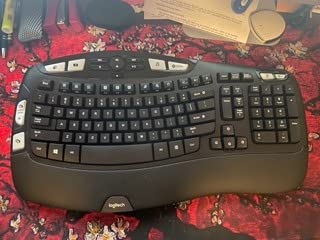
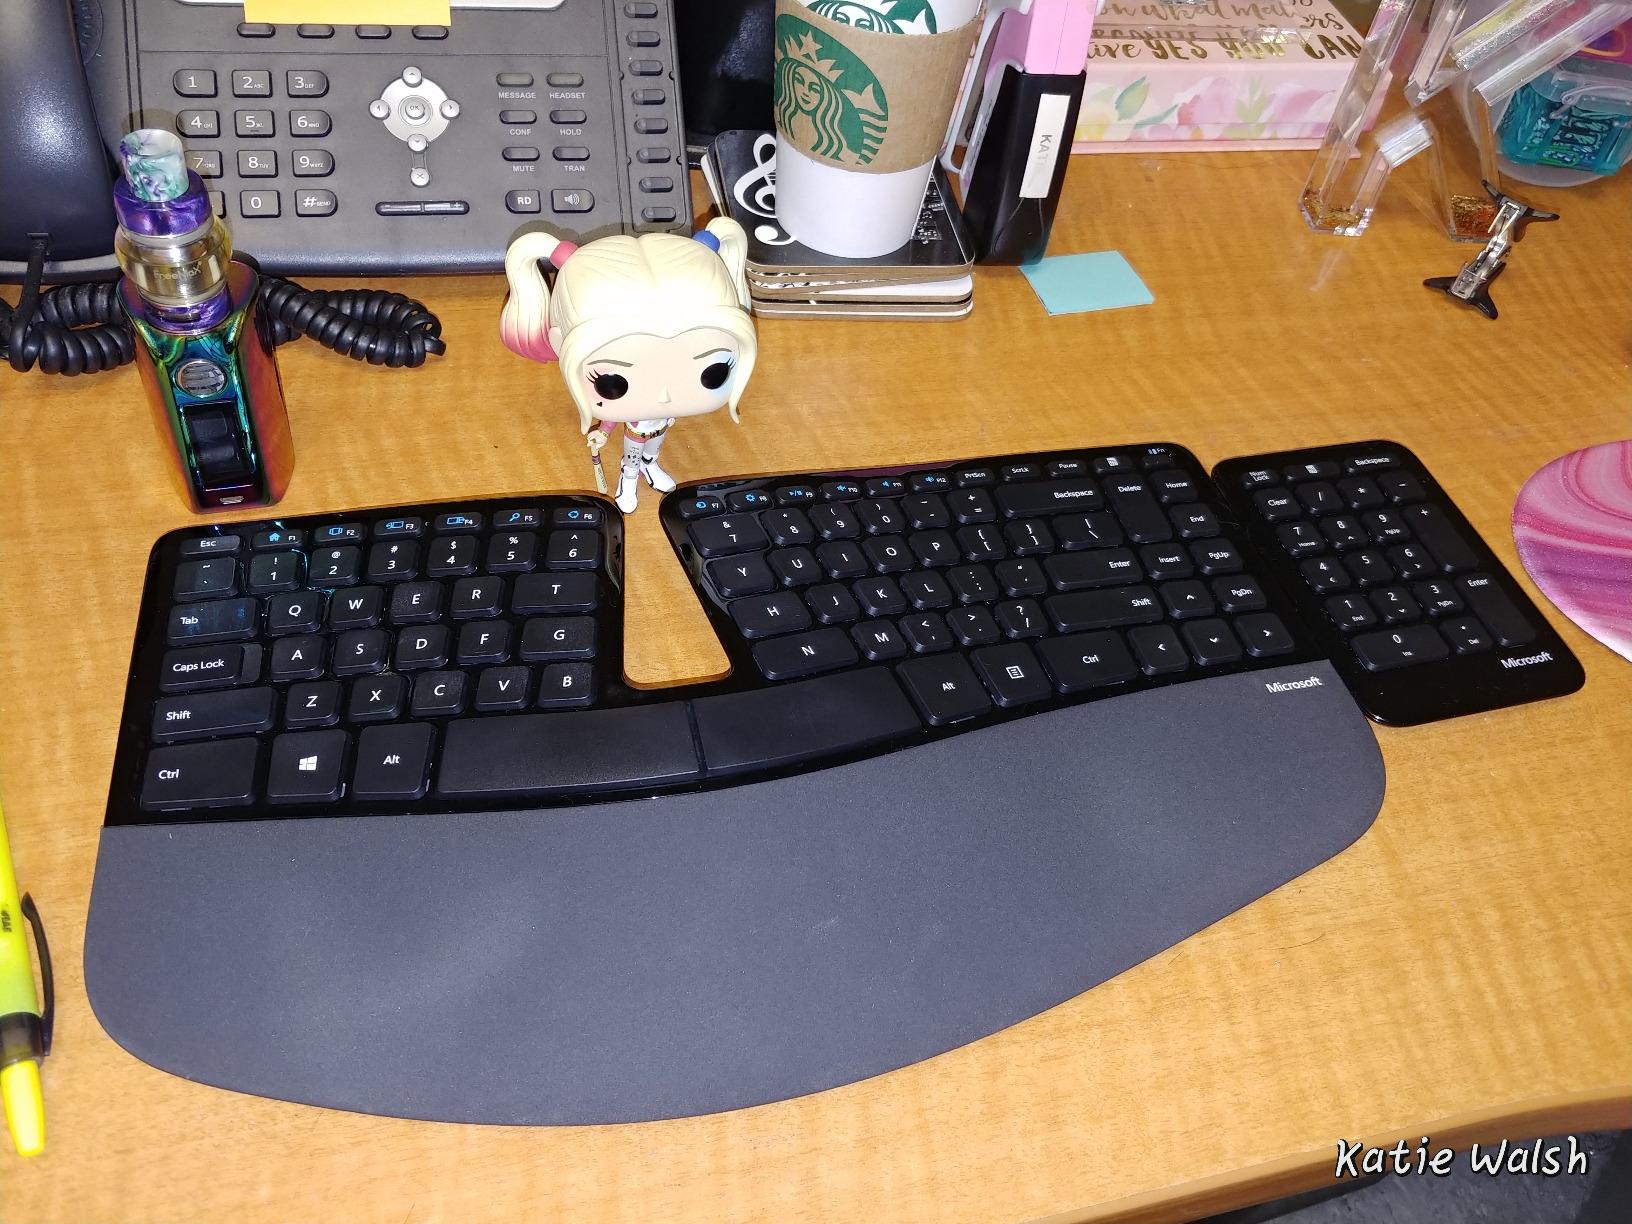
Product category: keyboard
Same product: no